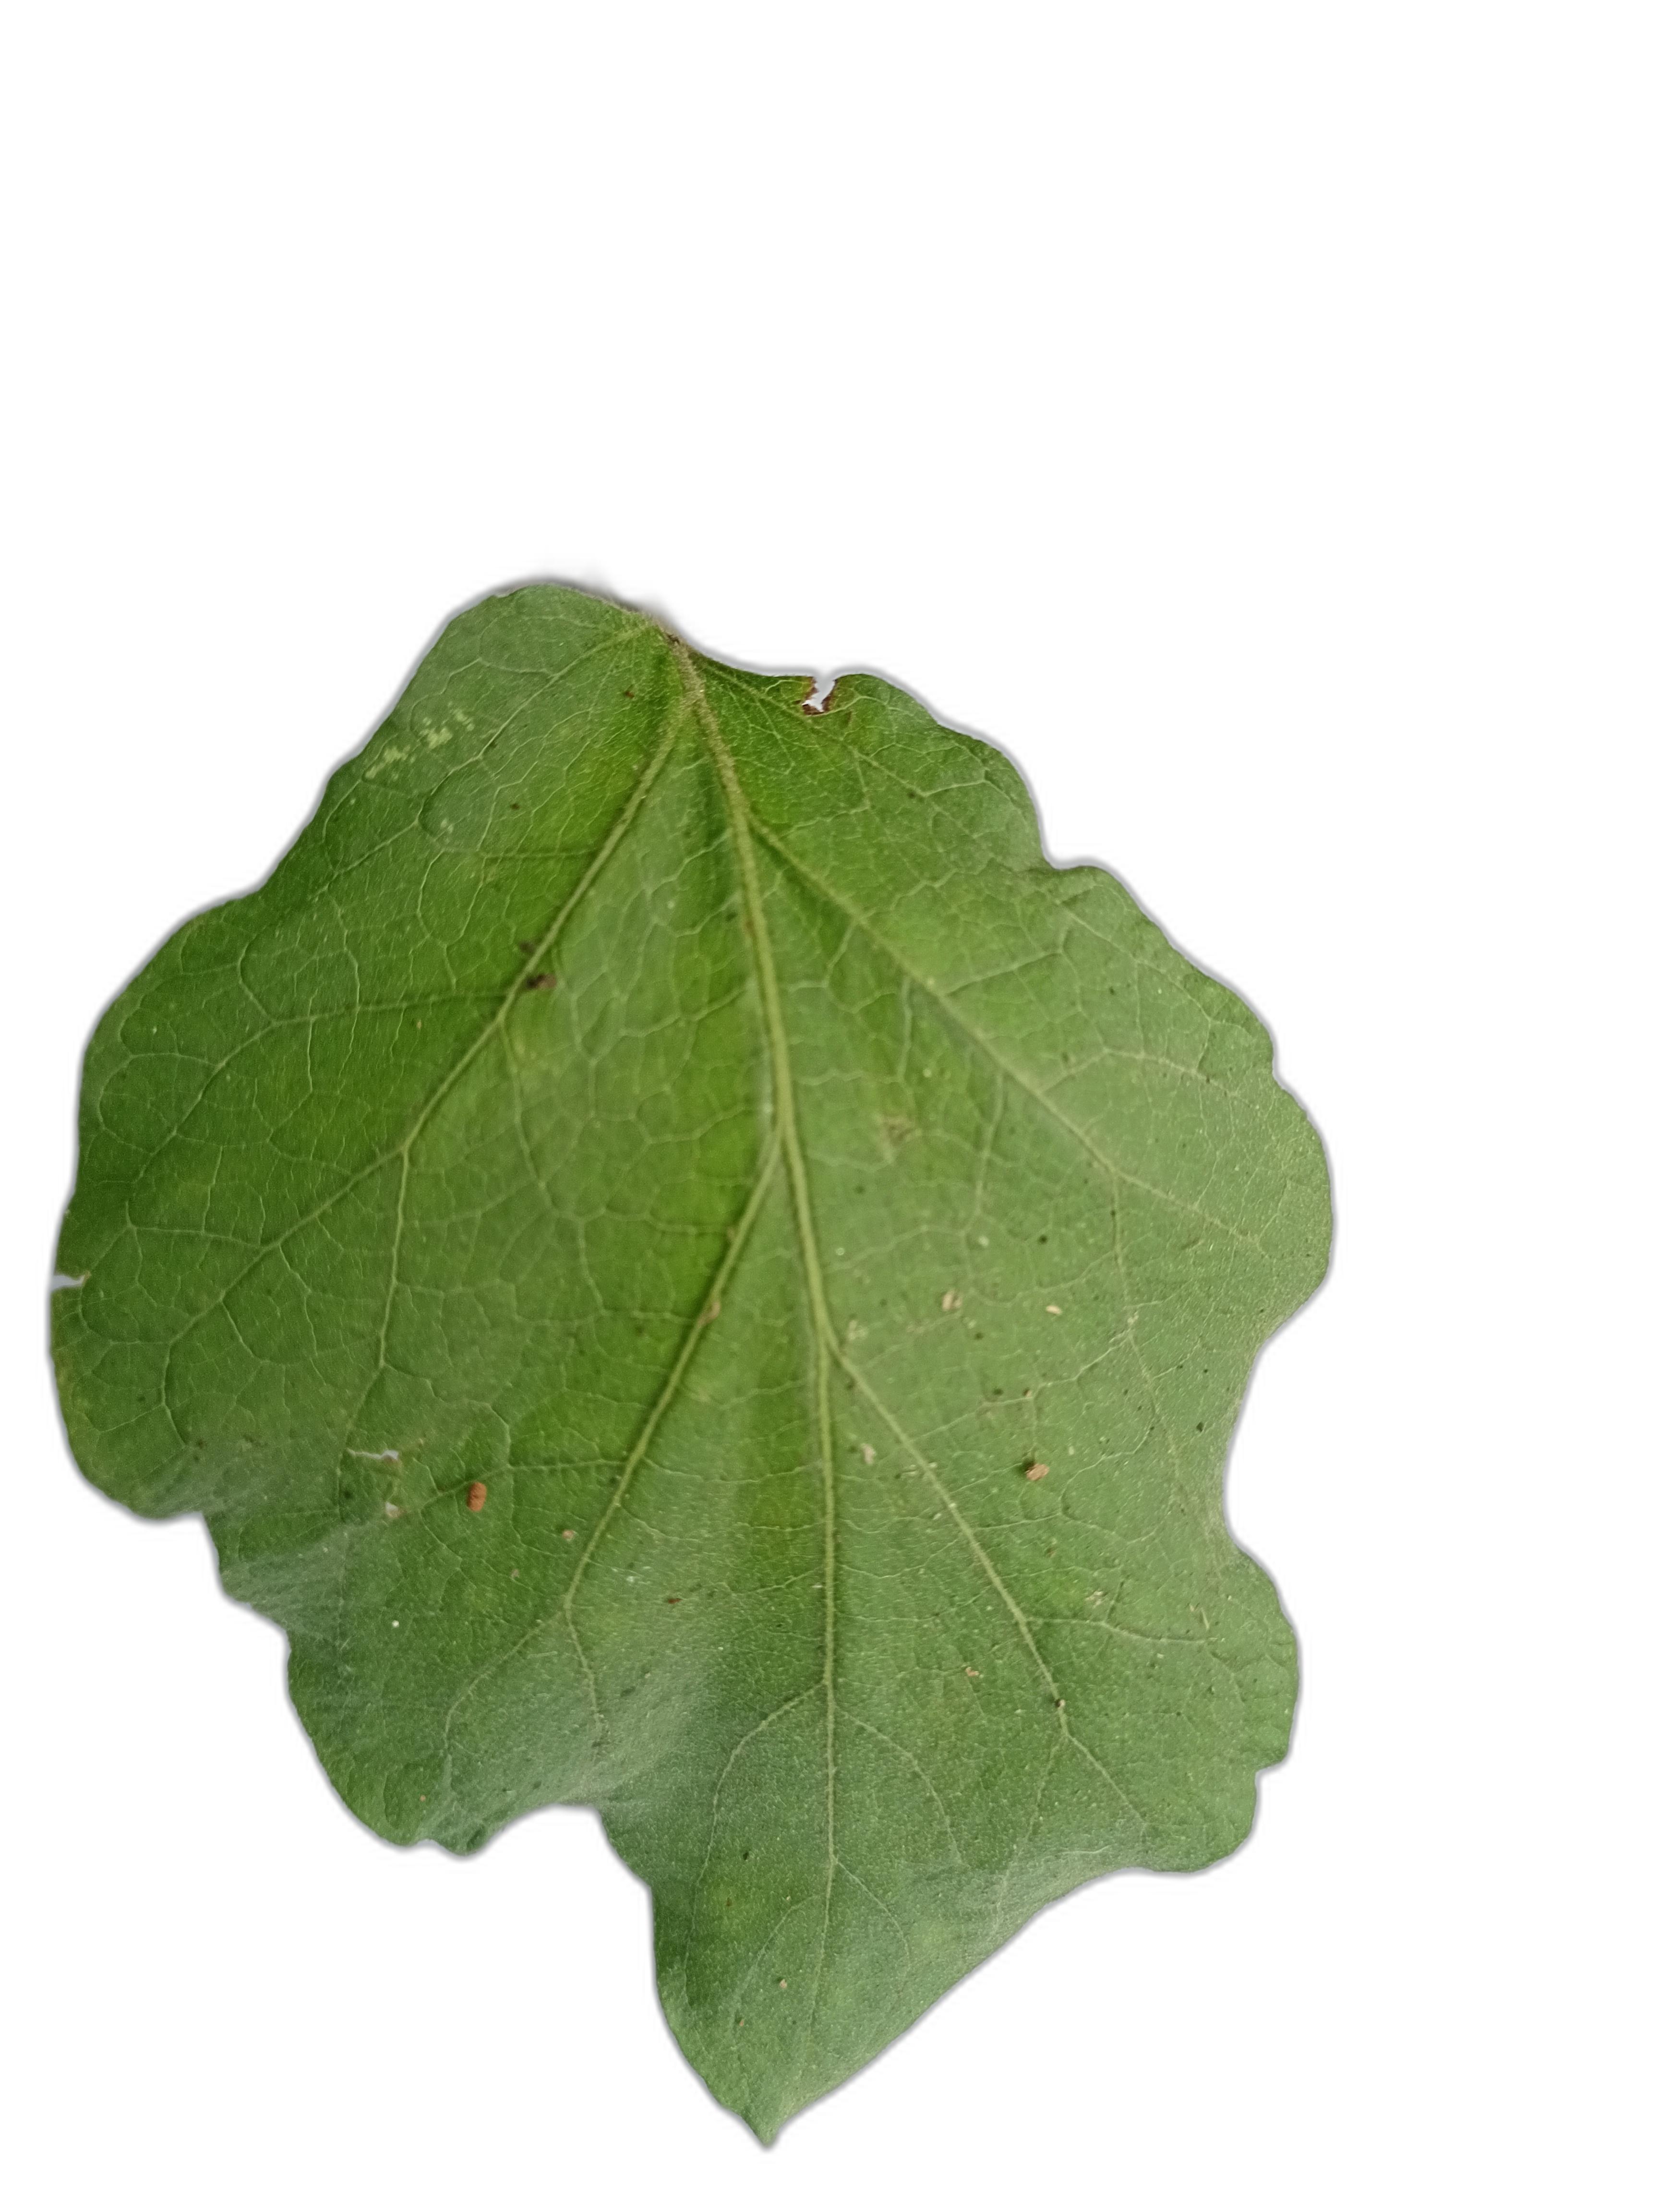
Label: Healthy Leaf